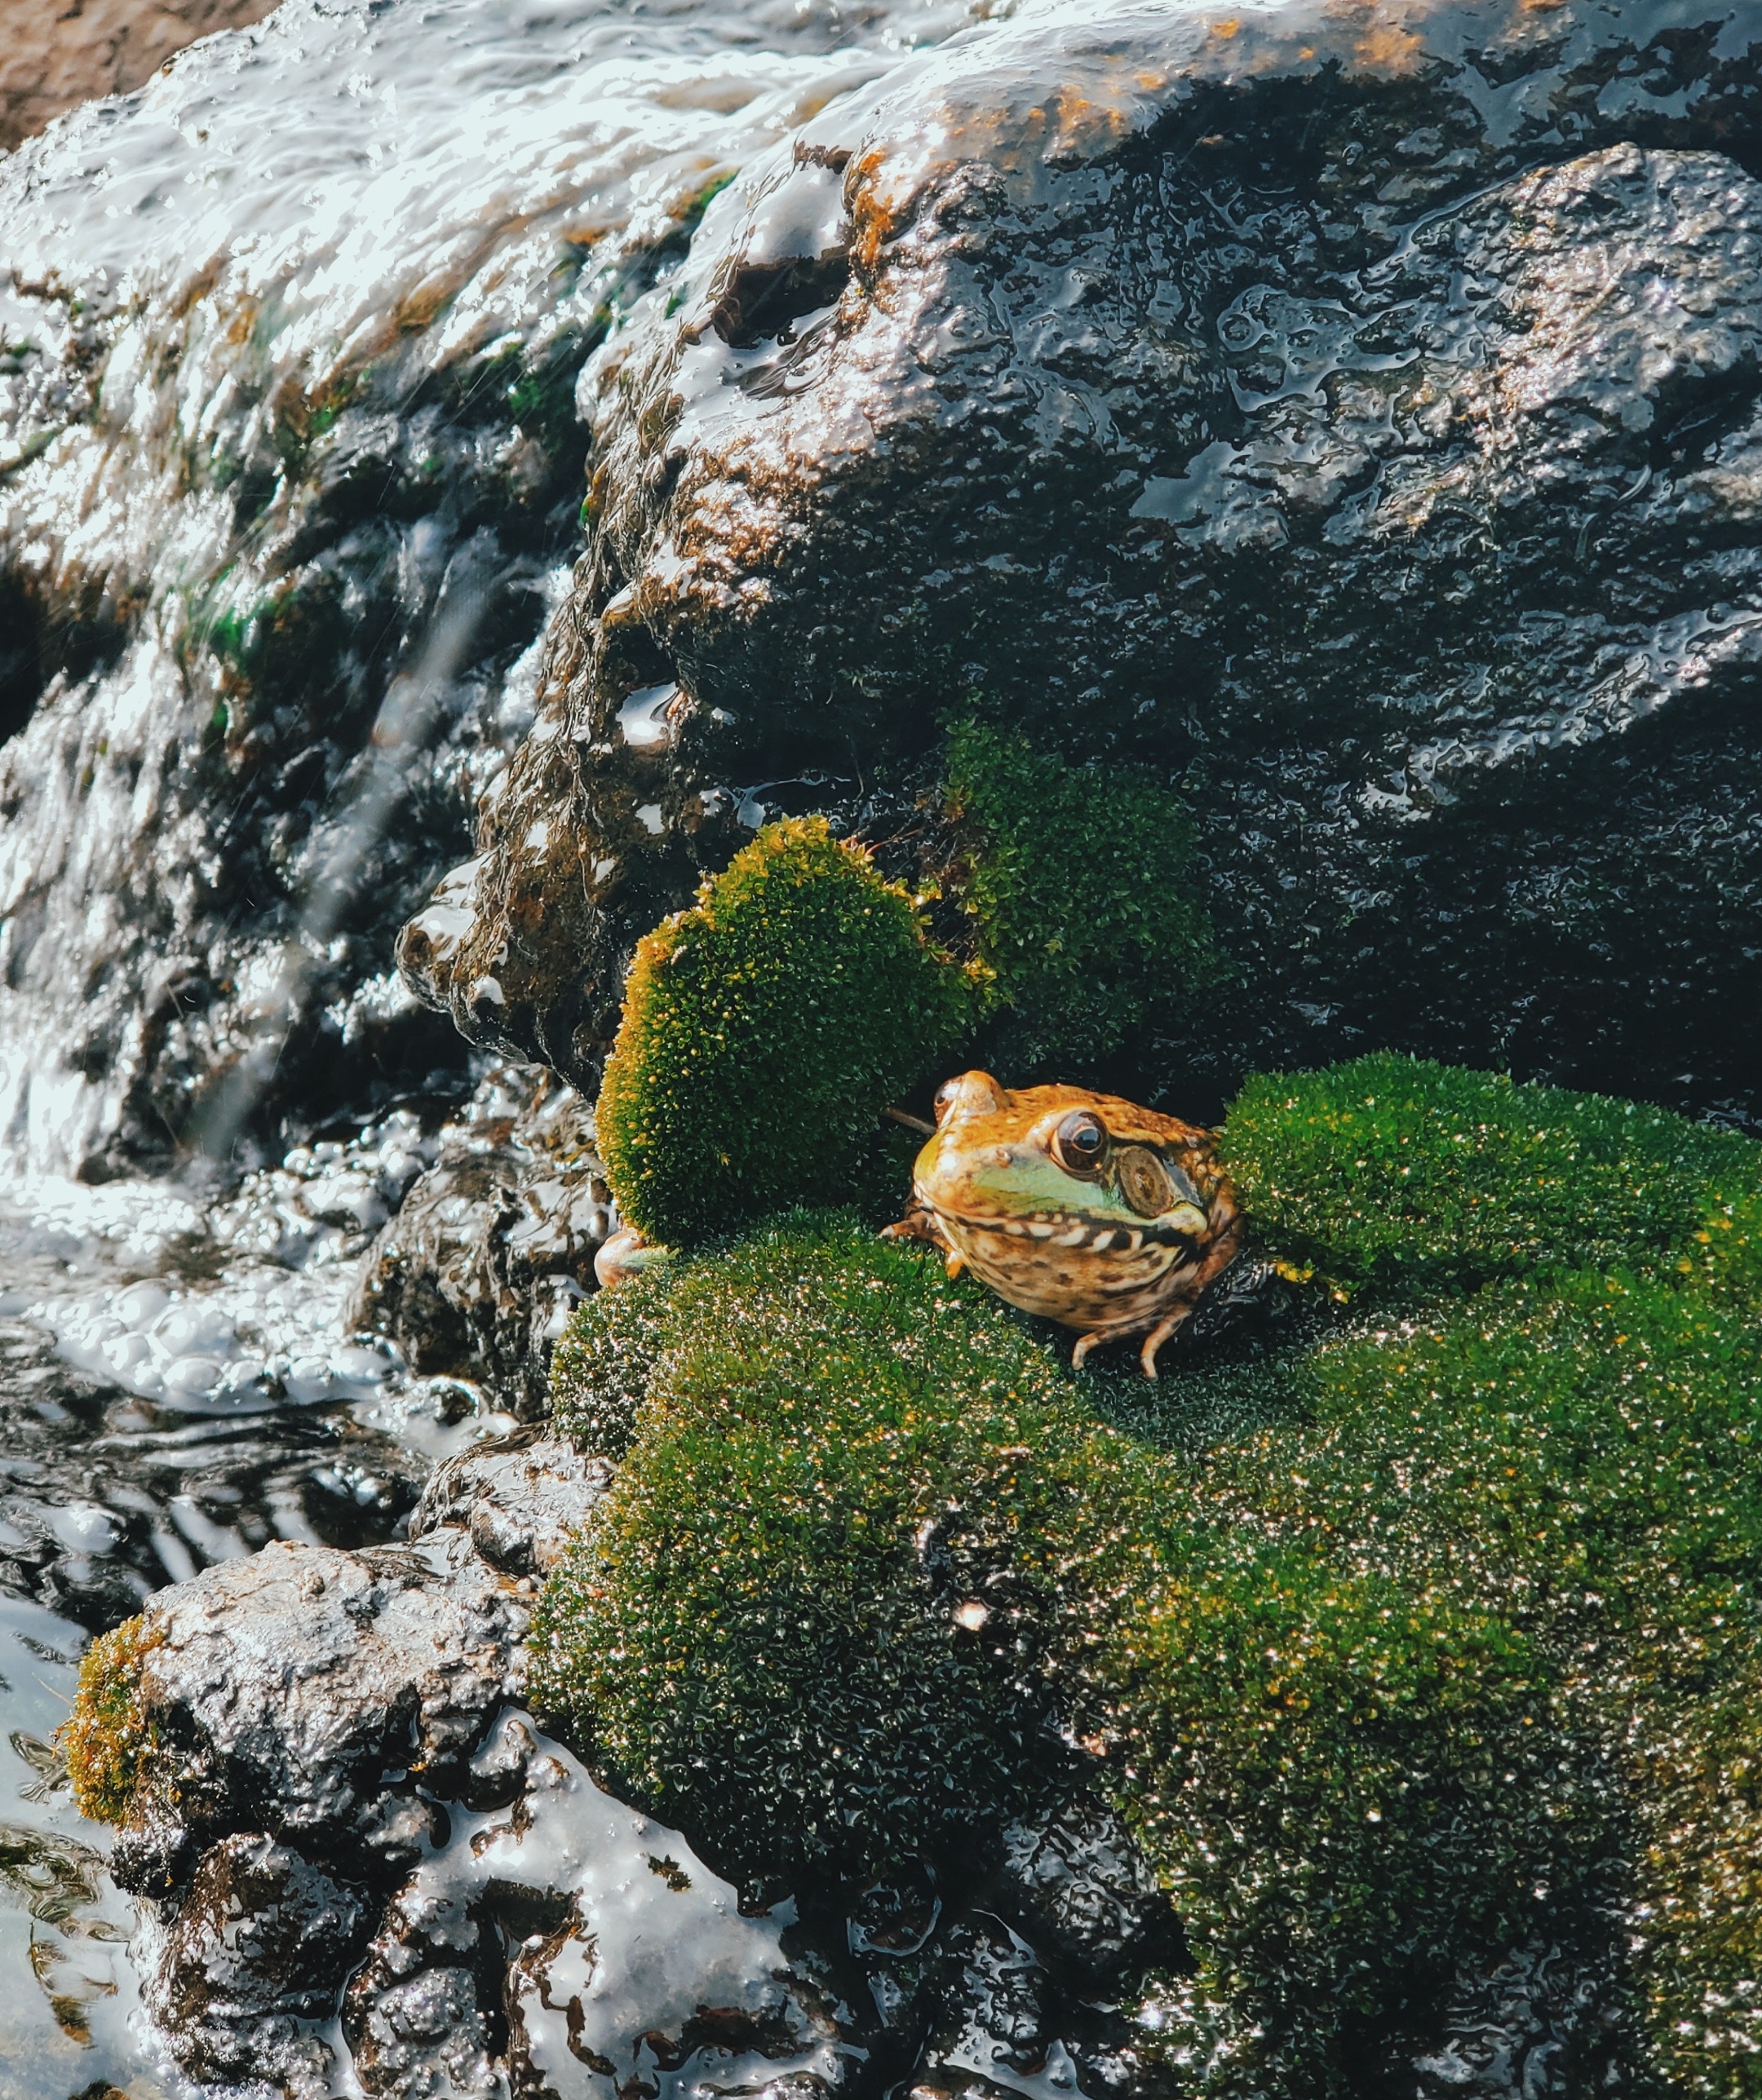
rock, leaf, tree, water, plant, landscape, geology, grass, outcrop